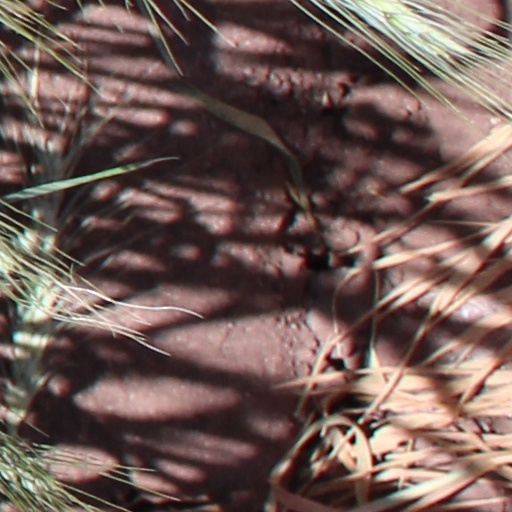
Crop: wheat